Stephen McNallen

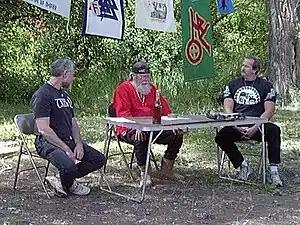
McNallen (left) with Michael "Valgard" Murray (center) and Eric "Hnikar" Wood at the 2000 IAOA Althing

During the 1990s, McNallen befriended the prominent Heathen Michael Moynihan, later recommending and selling Moynihan's journal "Tyr" on the AFA's website. McNallen and the AFA also appear to have cordial relations with the racial extremist Ron McVan, co-founder of Wotansvolk, publishing some of McVan's writings in "Runestone". When in the 1990s, Christensen was arrested for drug smuggling, McNallen teamed up with Murray to form a defense fund for her. In September 1997 he was a signatory to the foundation of the International Asatru/Odinist Alliance (IAOA), a global union of folkish Heathen groups, alongside Murray of the AA and Heimgest of the British Odinic Rite; they were later joined by representatives of the French and German branches of the Odinic Rite, before the union terminated several years later. The alliance convened an international meeting, or Althing, every three years. In 1997, McNallen married Sheila Edlund at the seventeenth Althing, held in Utah; the ceremony was officiated by Murray. In 1999, the AFA purchased land in the higher Sierra of Northern California, there establishing a space where Heathen kindreds could meet together to practice their religion.